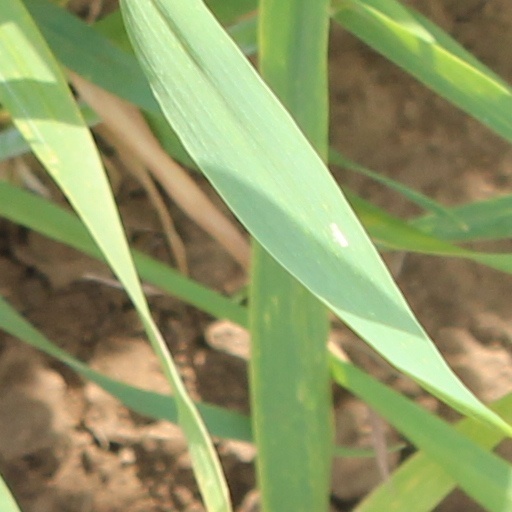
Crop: wheat